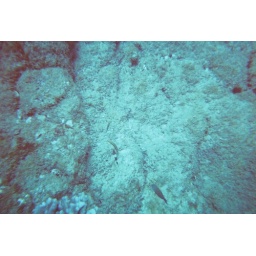
This is actually a bright green and black fish in the center